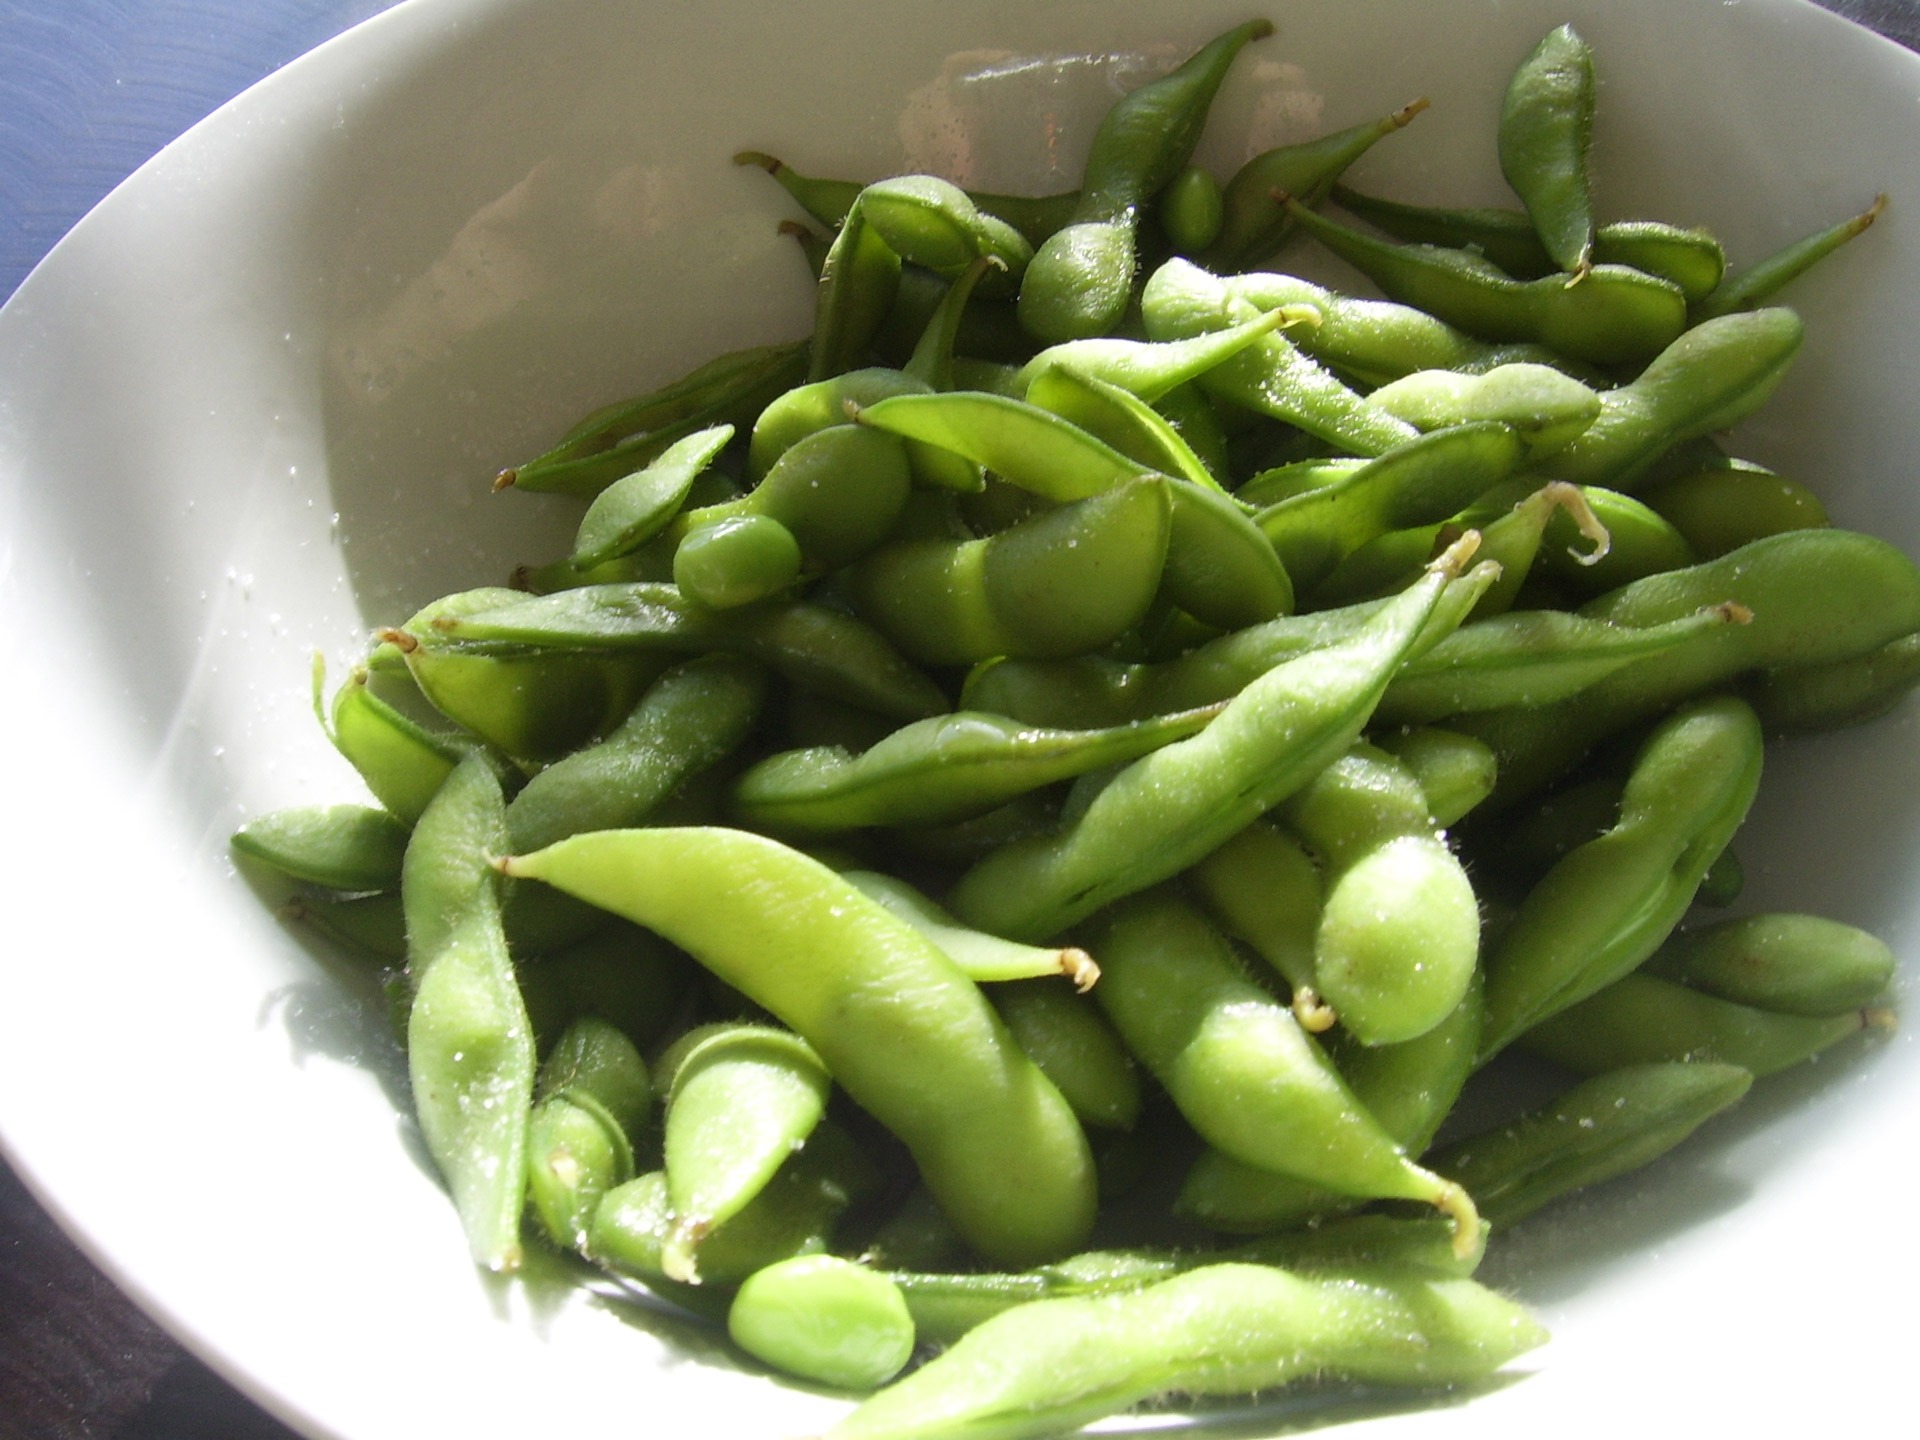
plant, fruit, dish, food, green, produce, vegetable, crop, healthy, pod, cuisine, asian food, vegetarian, beans, organic, edamame, soybean, legume, protein, flowering plant, side dish, soya, land plant, snap pea, common bean, soy bean